Pat Burke

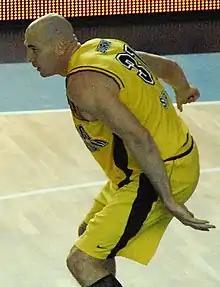
Burke with Asseco Prokom Sopot in 2009

Patrick John Burke (born December 14, 1973) is an Irish former professional basketball player who is currently the men's basketball head coach for Beacon College. He played in the National Basketball Association (NBA) for three seasons between 2002 and 2007, for the Orlando Magic and the Phoenix Suns. To date, he is the only Irishman to have played in the NBA. He also played in Europe, mainly in Greece and Spain, before ending his career with Asseco Prokom Sopot. He was a co-captain of the senior Ireland national team and also represented his country at the World University Games.